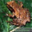
Label: frog